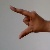
The image shows a hand gesture representing the letter 'Z' in Indian Sign Language.